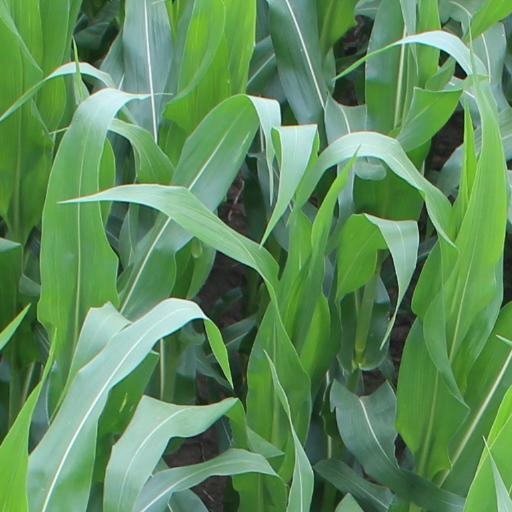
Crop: maize; corn